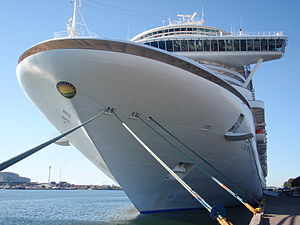
Københavns økonomi / Turisme / Krydstogter
Crown Princess ved Langelinie i juli 2013.
Københavns økonomi omhandler de økonomiske aktiviteter i byen København.